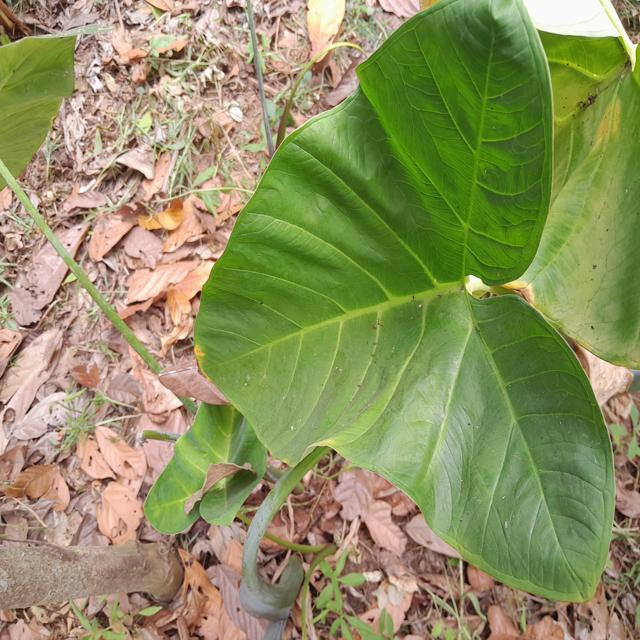
Label: Healthy